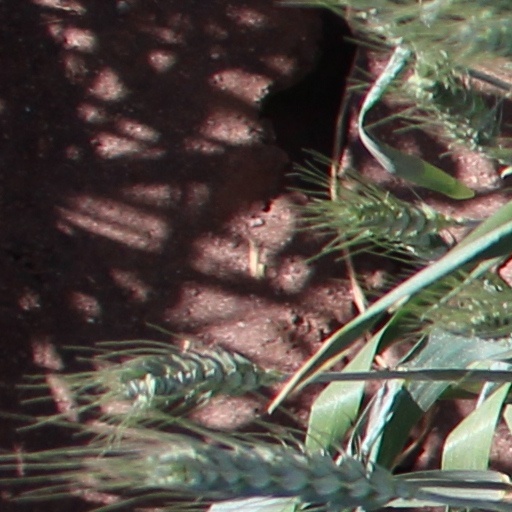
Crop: wheat